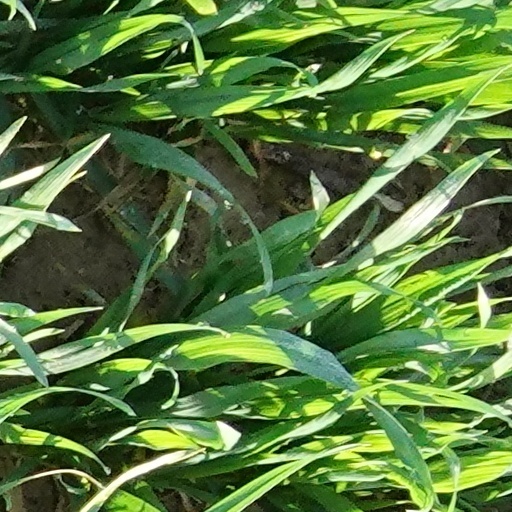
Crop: wheat